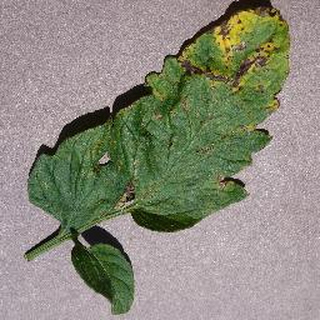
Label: tomato_septoria_leaf_spot